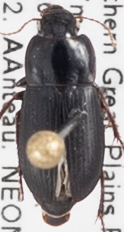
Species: Harpalus opacipennis
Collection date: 2022-07-12
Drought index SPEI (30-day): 1.514
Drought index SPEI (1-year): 0.47
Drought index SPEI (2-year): -1.13